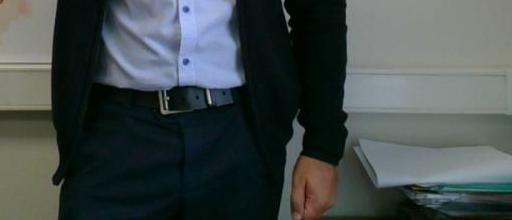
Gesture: no_gesture